Finah

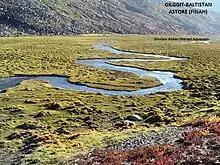
Finah valley

Finah is a village in Astore, Pakistan. It contains the seven sub-villages of Abbas Town (Fuchung), Ali Abad (Danal), Eilldar, Central Finah, Gromain, Maja-Fuchung, Gorichi Fuchung. Finah has three lakes.